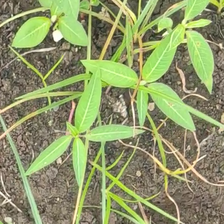
Weed species: Moti_dudhi(Euphorbia_geneculata_L)